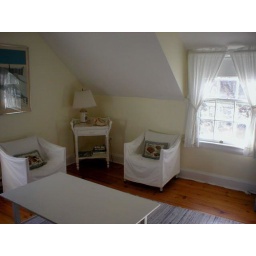
This is the sitting room. The apartment has a eat-in kitchen, master bedroom, fold-out sofa bed in the sitting room.